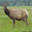
Label: deer